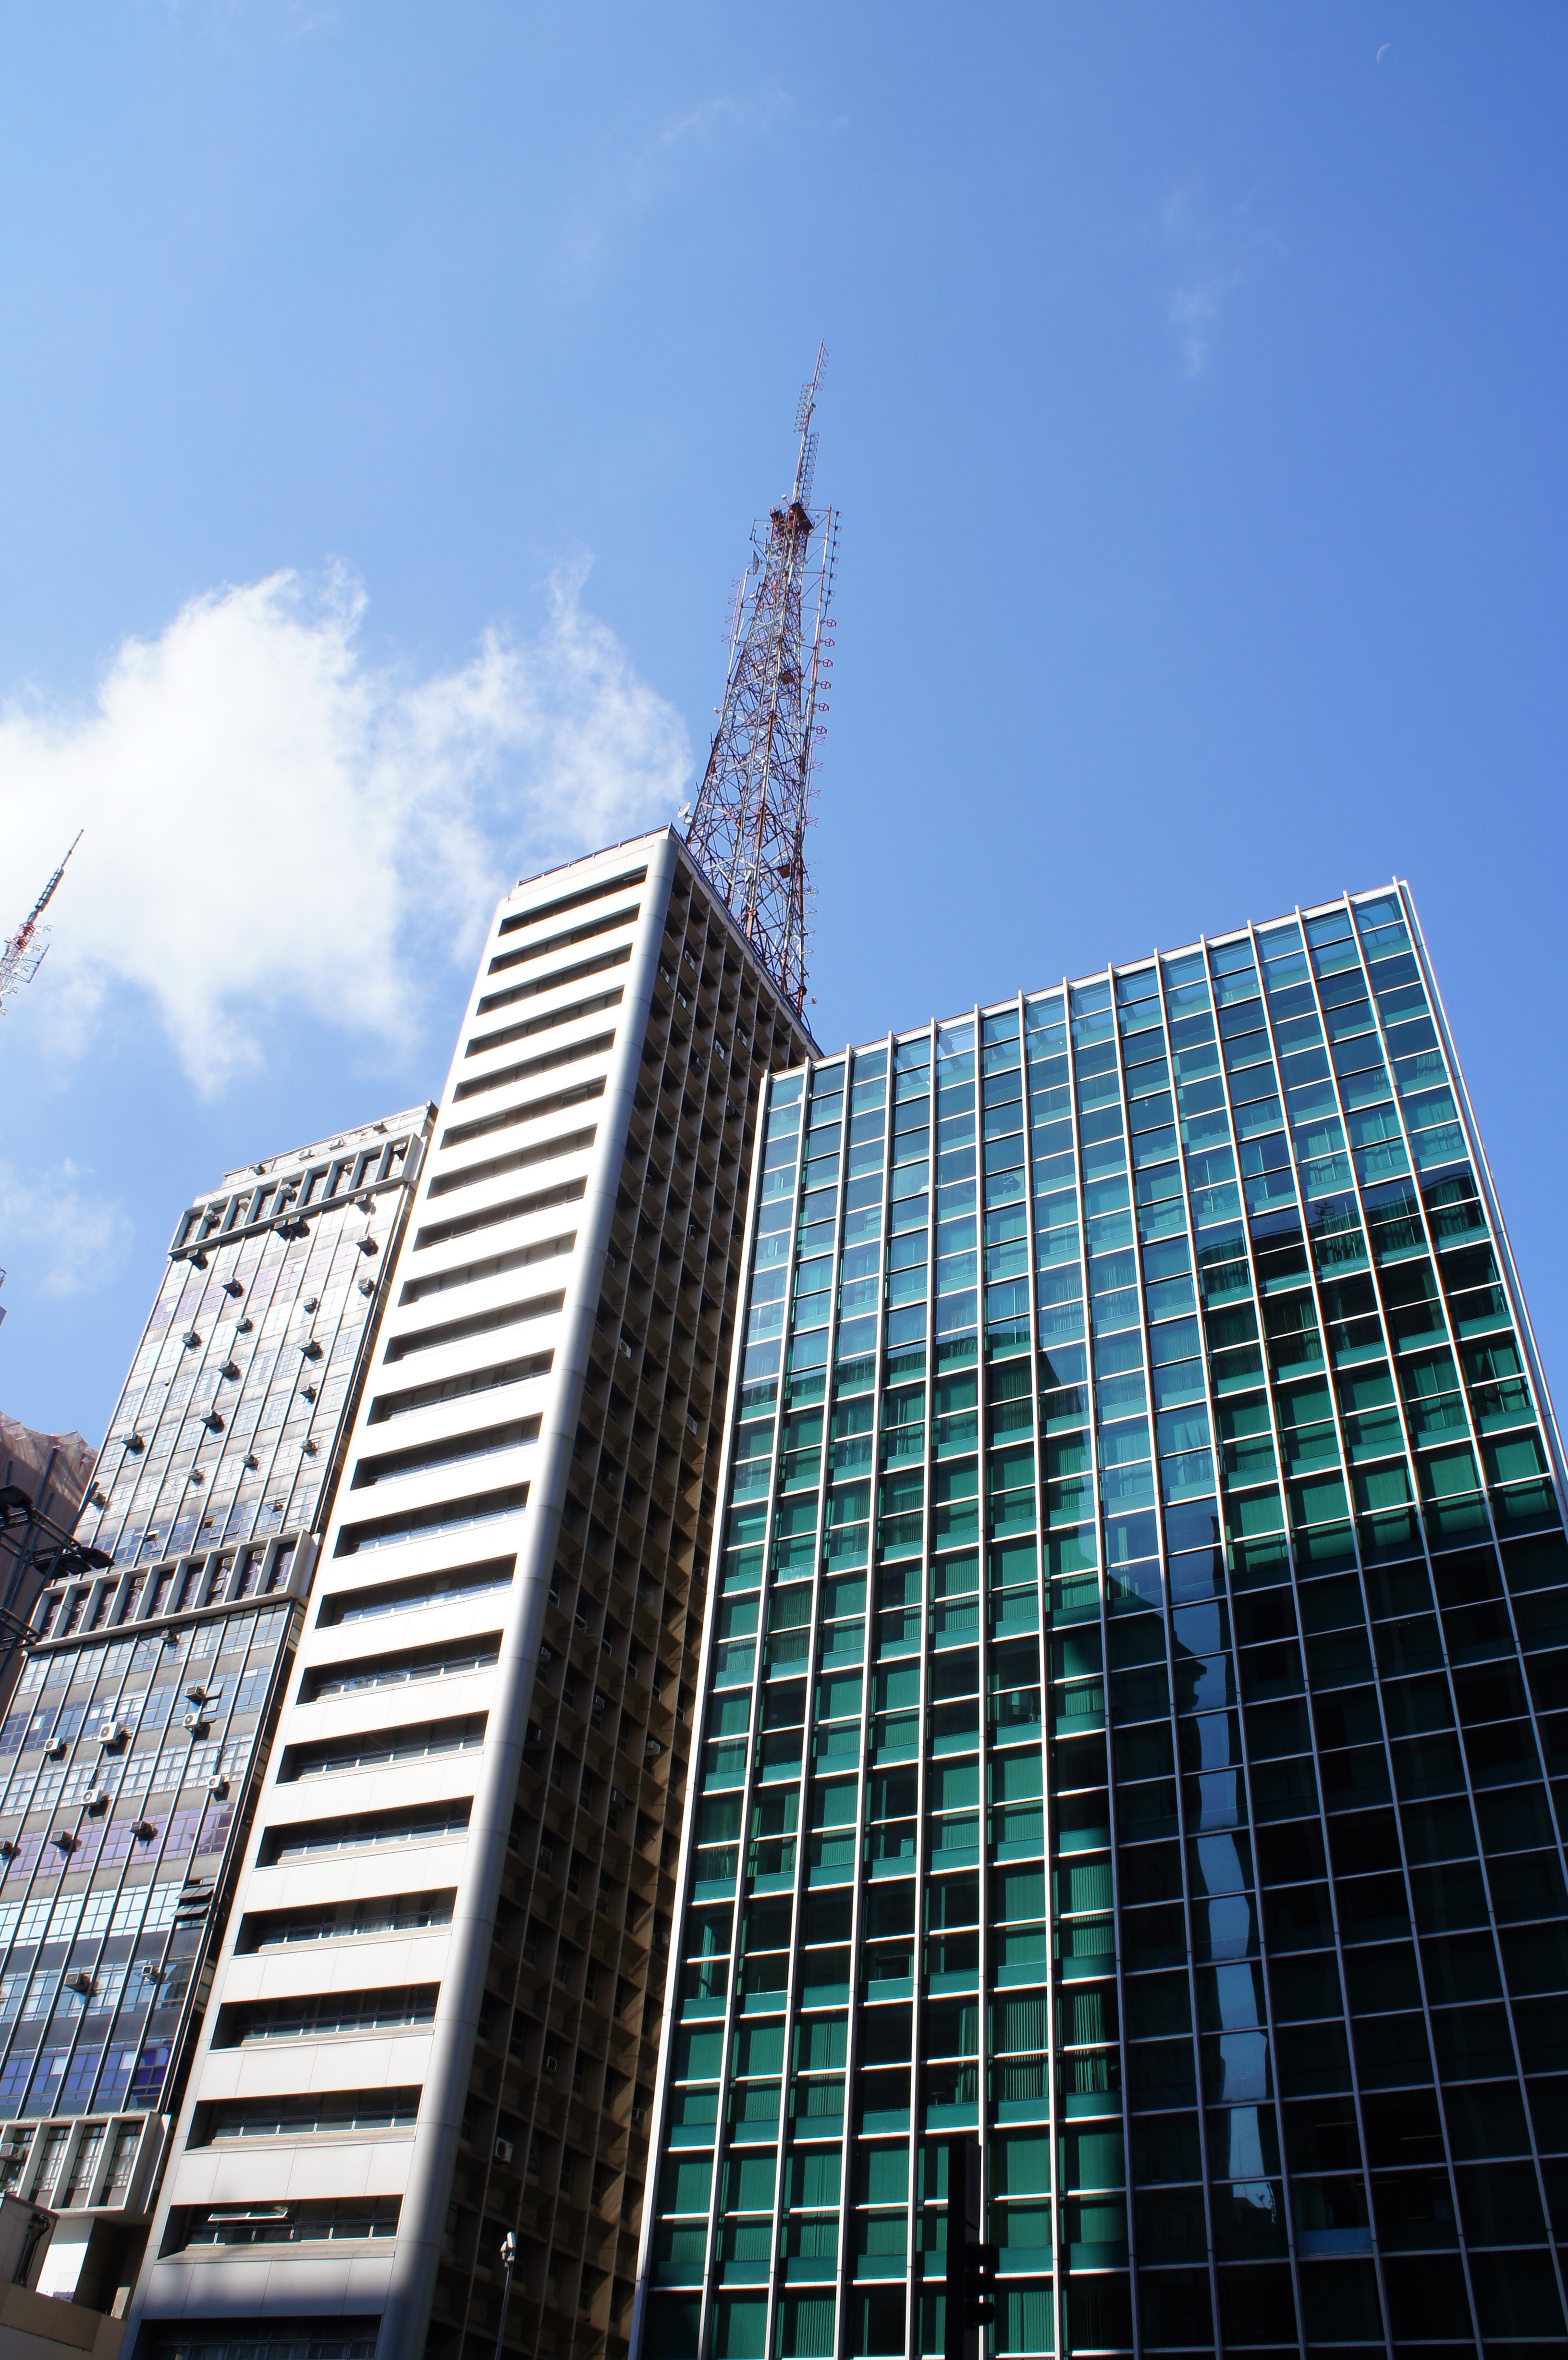
architecture, skyline, building, city, skyscraper, cityscape, downtown, reflection, tower, landmark, facade, blue, tower block, shape, headquarters, metropolis, sao paulo, urban area, business center, human settlement, metropolitan area